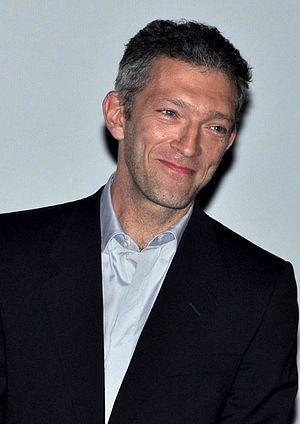
Vincent Cassel à l'avant-première du film ""Le Moine"""
Vincent Crochon, dit Vincent Cassel, né le 23 novembre 1966 à Paris, est un acteur, réalisateur et producteur français.